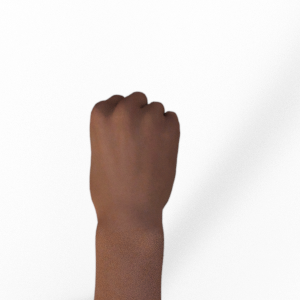
Label: rock